Edward Stanley, 19th Earl of Derby

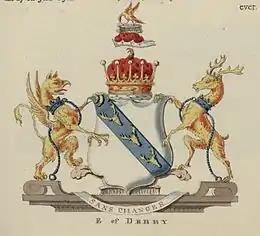
Arms of the Earls of Derby

Edward Richard William Stanley, 19th Earl of Derby, (born 10 October 1962) is a British hereditary peer and landowner.